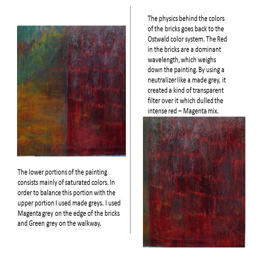
the lower portions of the painting consists mainly of saturated colors .